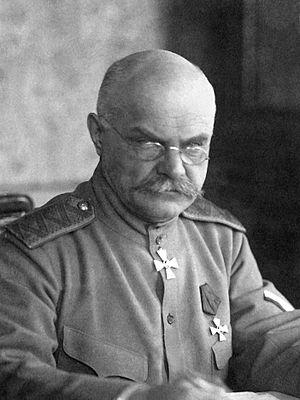
La cinquième armée est une unité de l'armée impériale russe engagée sur le front de l'Est pendant la Première Guerre mondiale.